Pip Harris

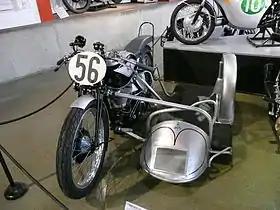
Ex-Pip Harris Norton 596cc Manx/Watsonian Racing Motorcycle Combination in the National Motor Museum, Beaulieu, 2008

Born in Staffordshire, Harris followed his father H.F. Harris, known as Curly Harris, a successful AJS works rider, and his brother John, also a motorcycle racer, in their passion for motorcycles. His brother sat him on a solo bike at the age of 8, which he promptly ran into a wall, and from that moment he never looked back.